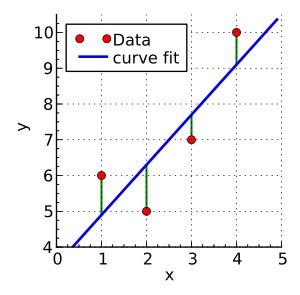
Mindste kvadraters metode
Lineær regression til datapunkter. Forskellen i y-værdier (grøn) bruges til at finde den optimale regression.
Mindste kvadraters metode er en standard fremgangsmåde til at finde den bedste løsning for et overbestemt system, for eksempel et ligningssystem med flere ligninger end ubekendte. Den bedste, skal her forstås som dén løsning der giver den mindste sum af kvadraterne på fejlene i hver enkelt ligning.